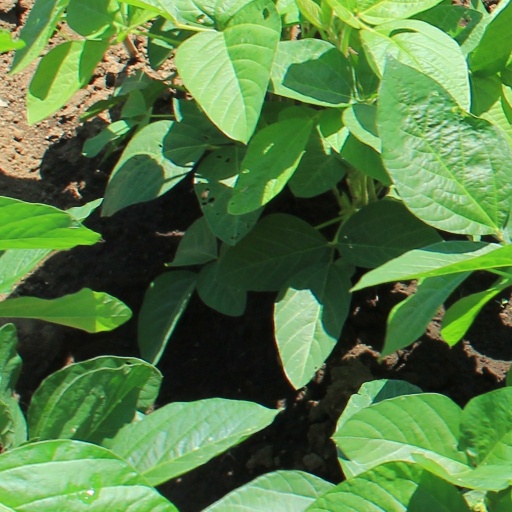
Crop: soybean